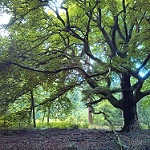
Scene: Outdoor